Stefano Oppo

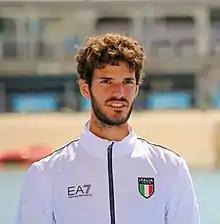
Oppo in 2018

Stefano Oppo (born 12 September 1994) is an Italian rower. He competed in the men's lightweight coxless four event at the 2016 Summer Olympics and won the bronze medal in the men's lightweight double sculls at the 2020 Summer Olympics.